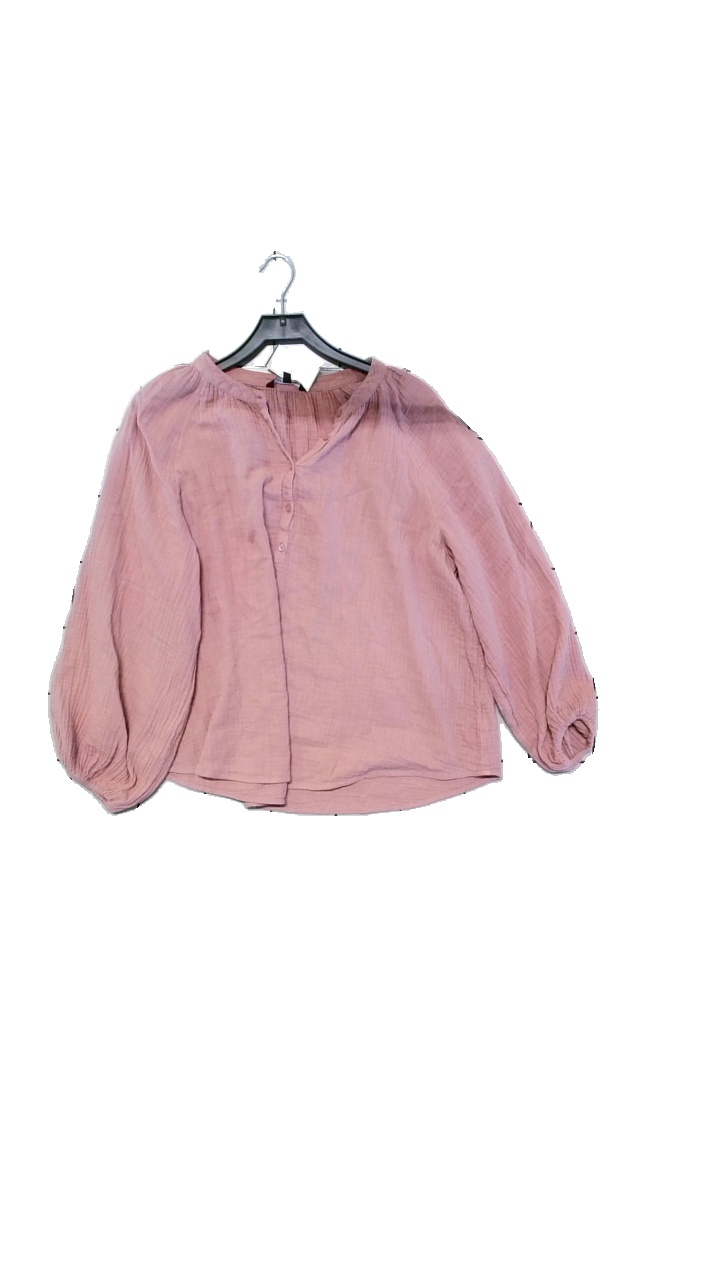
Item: Blouse (Ladies)
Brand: Kappahl
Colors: Pink
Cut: Regular
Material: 100% Cotton
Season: Spring
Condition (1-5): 3
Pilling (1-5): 3
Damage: -
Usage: Reuse
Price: <50